Geerite

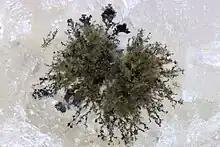

Geerite is a copper sulfide mineral with the chemical formula CuS. The mineral is named after the original collector, Adam Geer, of Utica, New York, US.